Describe the emotion expressed in this image:  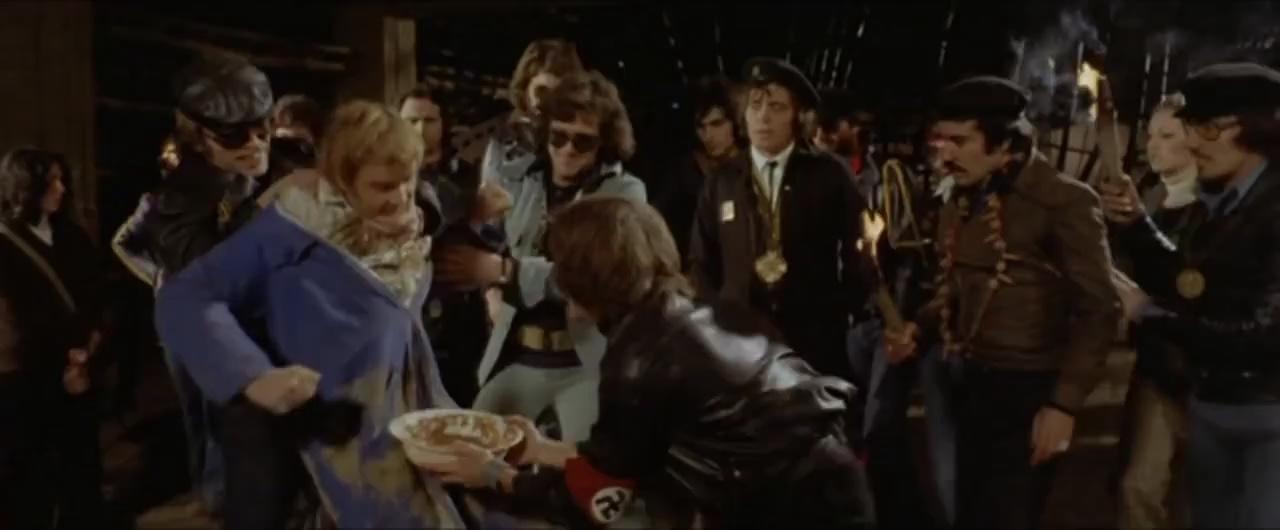
This person displays Suffering, valence and arousal with low intensity.